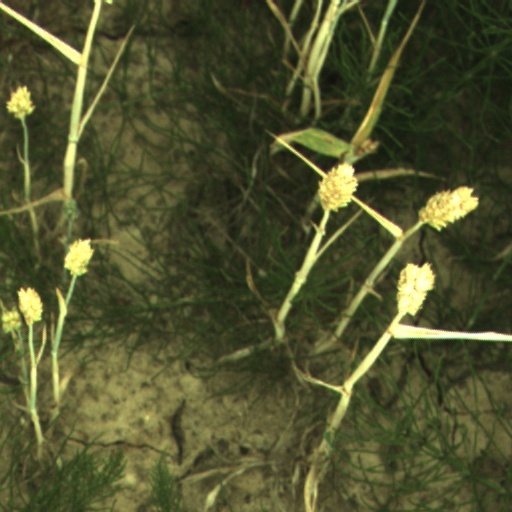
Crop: wheat